Isaac Shoshan

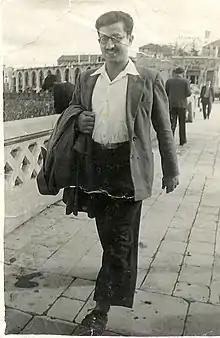
Isaac Shoshan posing as a Palestinian refugee, Beirut

Having become an active member of the Palmach and as a native Arabic speaker with the suitable background and appearance, Shoshan was found fit to join the Special Operations unit of the Mista'arvim, also known as the "Arab Section". He was based in Kibbutz Ein HaHoresh, where he underwent extensive training in intelligence gathering, undercover communications and explosives. Instruction also included thorough Quran studies, Islamic religion and culture, Sharia law, prayers, ritual purity and all other customs relevant for imposing as a Muslim Arab. As part of the training, trainees were sent out to Palestinian Arab towns to mingle among the locals, frequent markets, stores and restaurants, and join prayers in mosques. During the course of the training he was nicknamed by his comrades "Abu S'heik", a name by which he was to become known throughout the intelligence community.